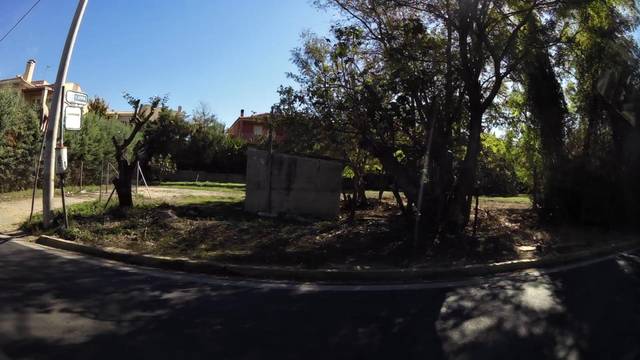
Region: Greece
Coordinates: 38.081, 23.796